William Withering

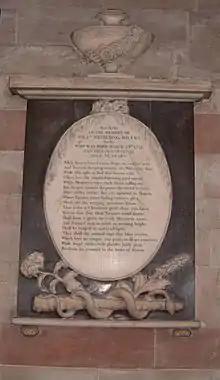
William Withering's memorial plaque inside St Bartholomew's Church, Edgbaston

Withering was an enthusiastic chemist and geologist. He conducted a series of experiments on "Terra Ponderosa", a heavy ore from Cumberland, England. He deduced that it contained a hitherto undescribed element which he was unable to characterise. It was later shown to be barium carbonate and in 1789 the German geologist Abraham Gottlob Werner named the mineral "Witherite" in his honour. The Matthew Boulton mineral collection of Birmingham Museum and Art Gallery may contain one of the earliest known specimens of witherite. A label in Boulton's handwriting records; "No. 2 Terra Ponderosa Aerata, given me by Dr. Withering"